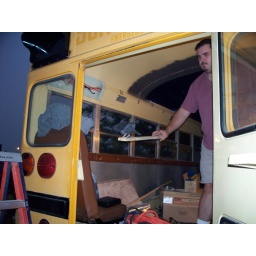
bird in the ship